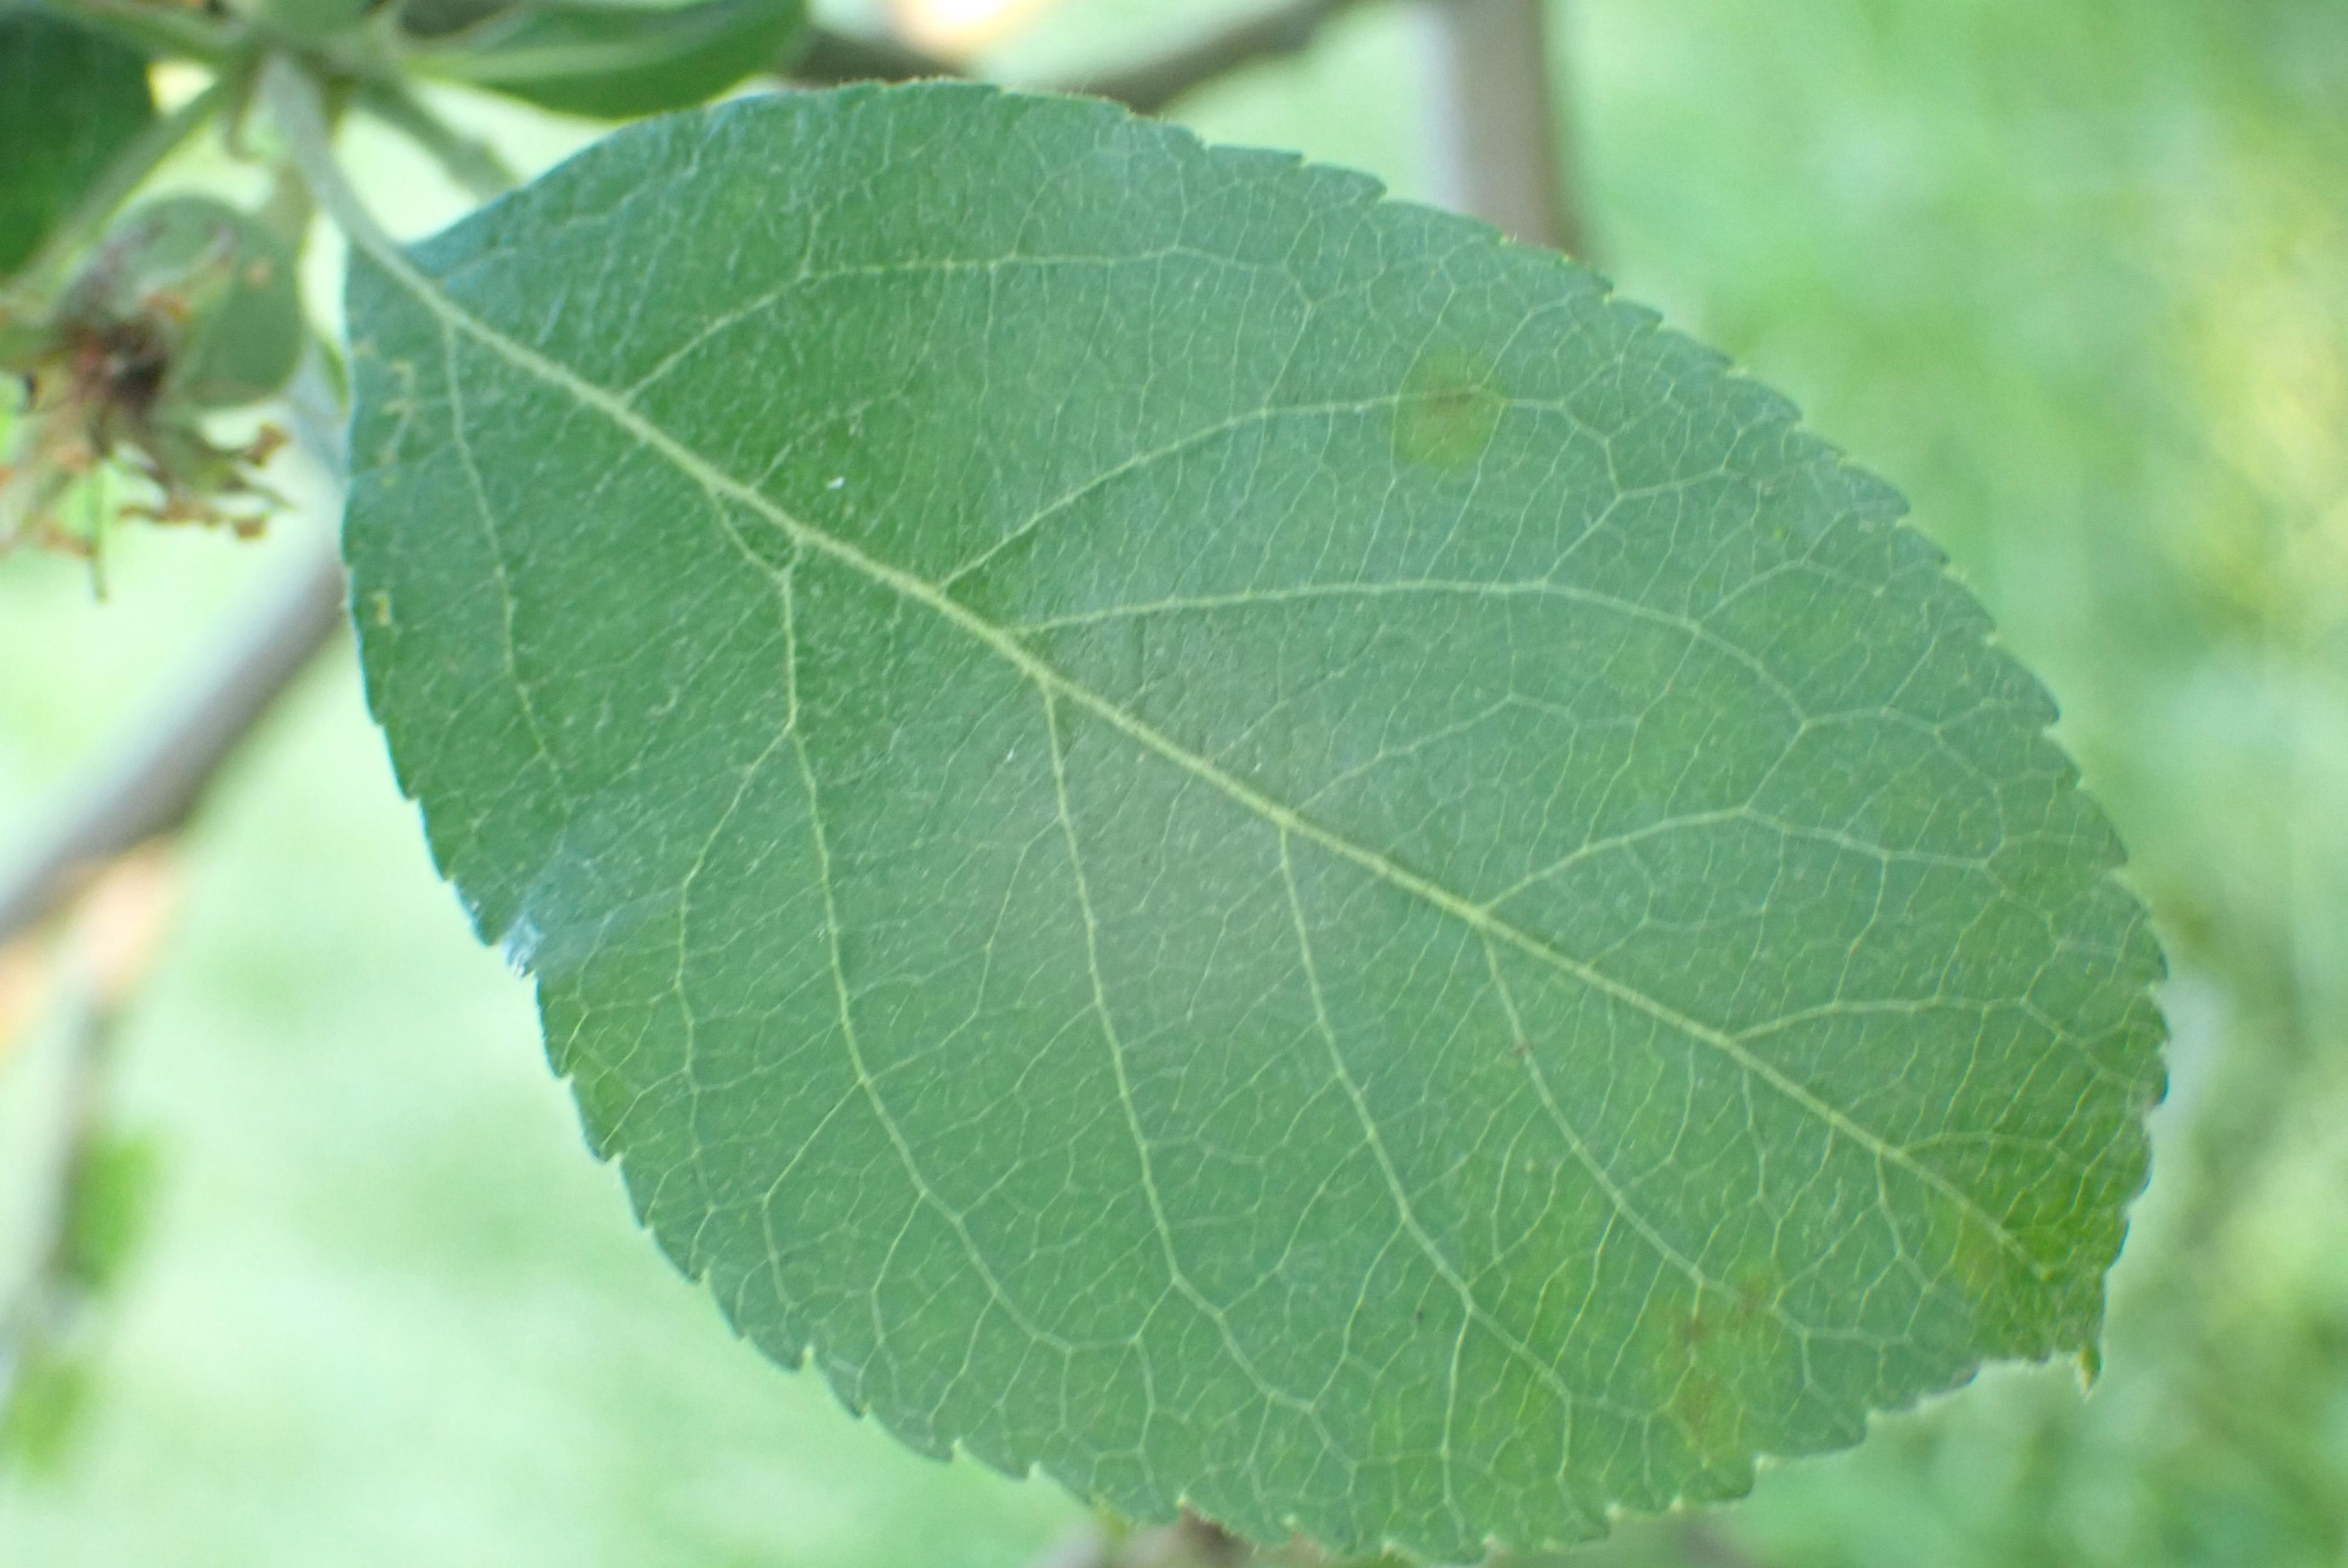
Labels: scab